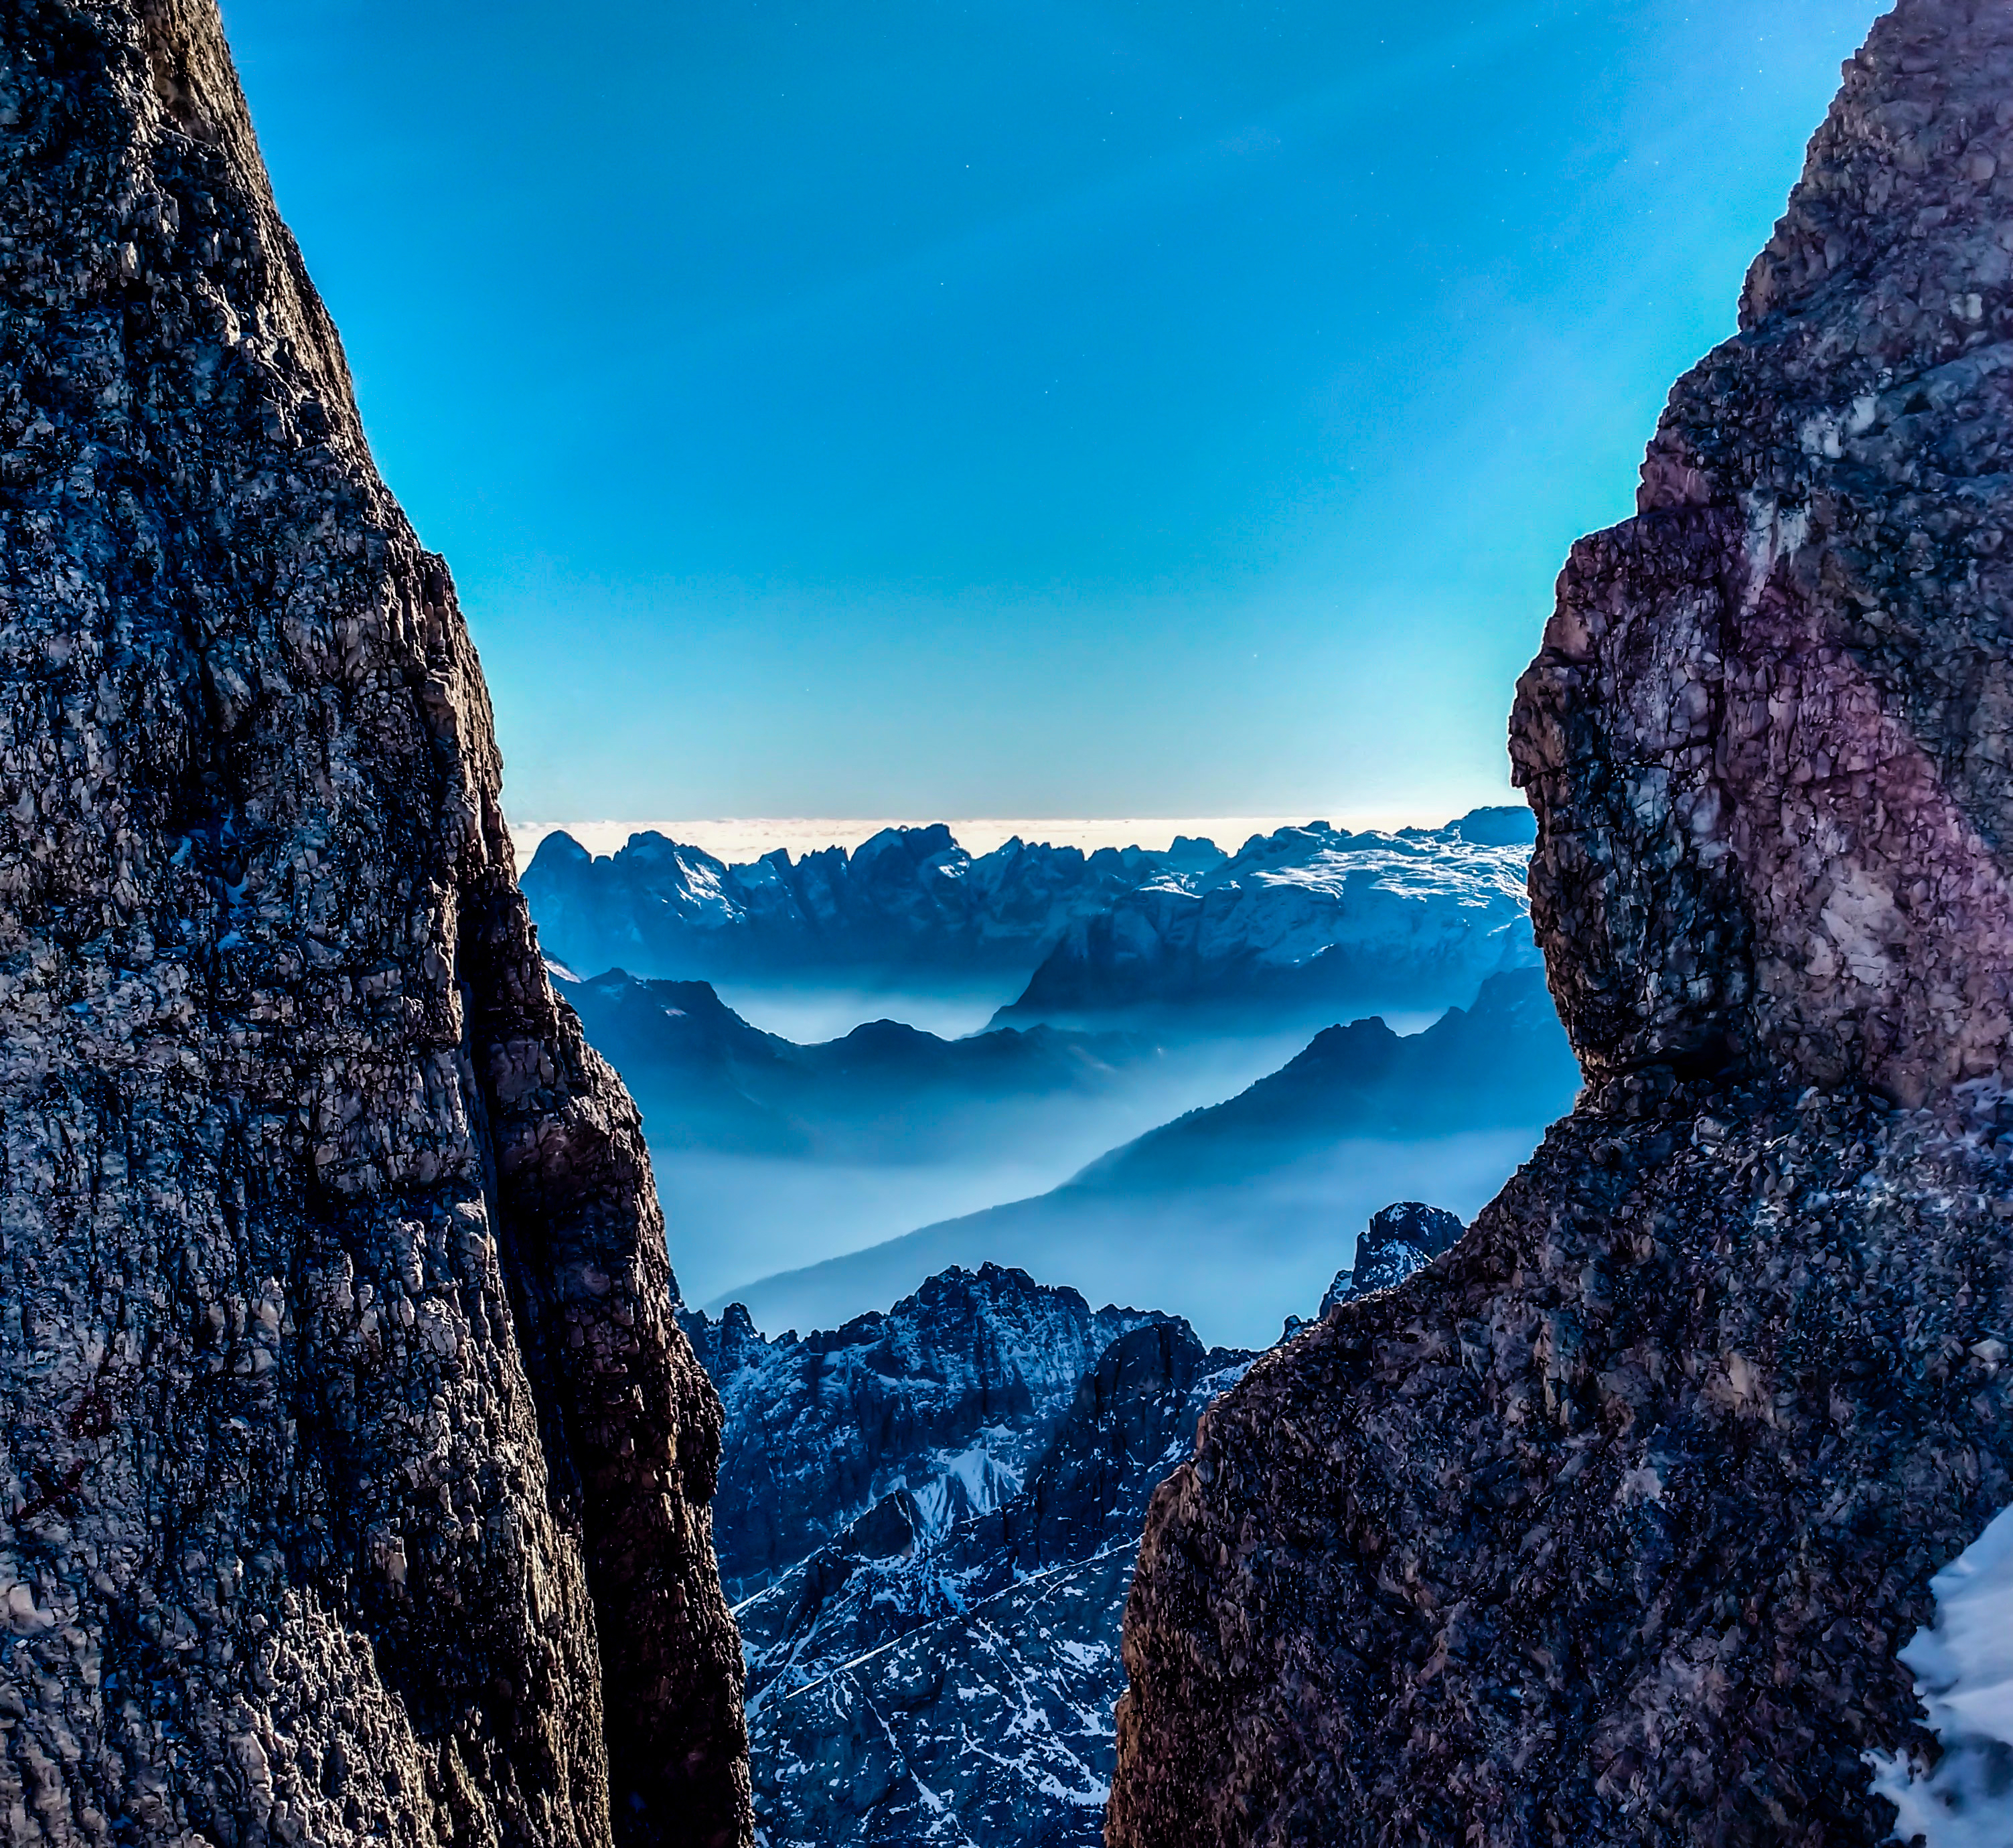
landscape, sea, nature, rock, wilderness, mountain, sky, mountain range, cliff, blue, canyon, terrain, ridge, summit, geology, alps, ravine, landform, geographical feature, mountainous landforms